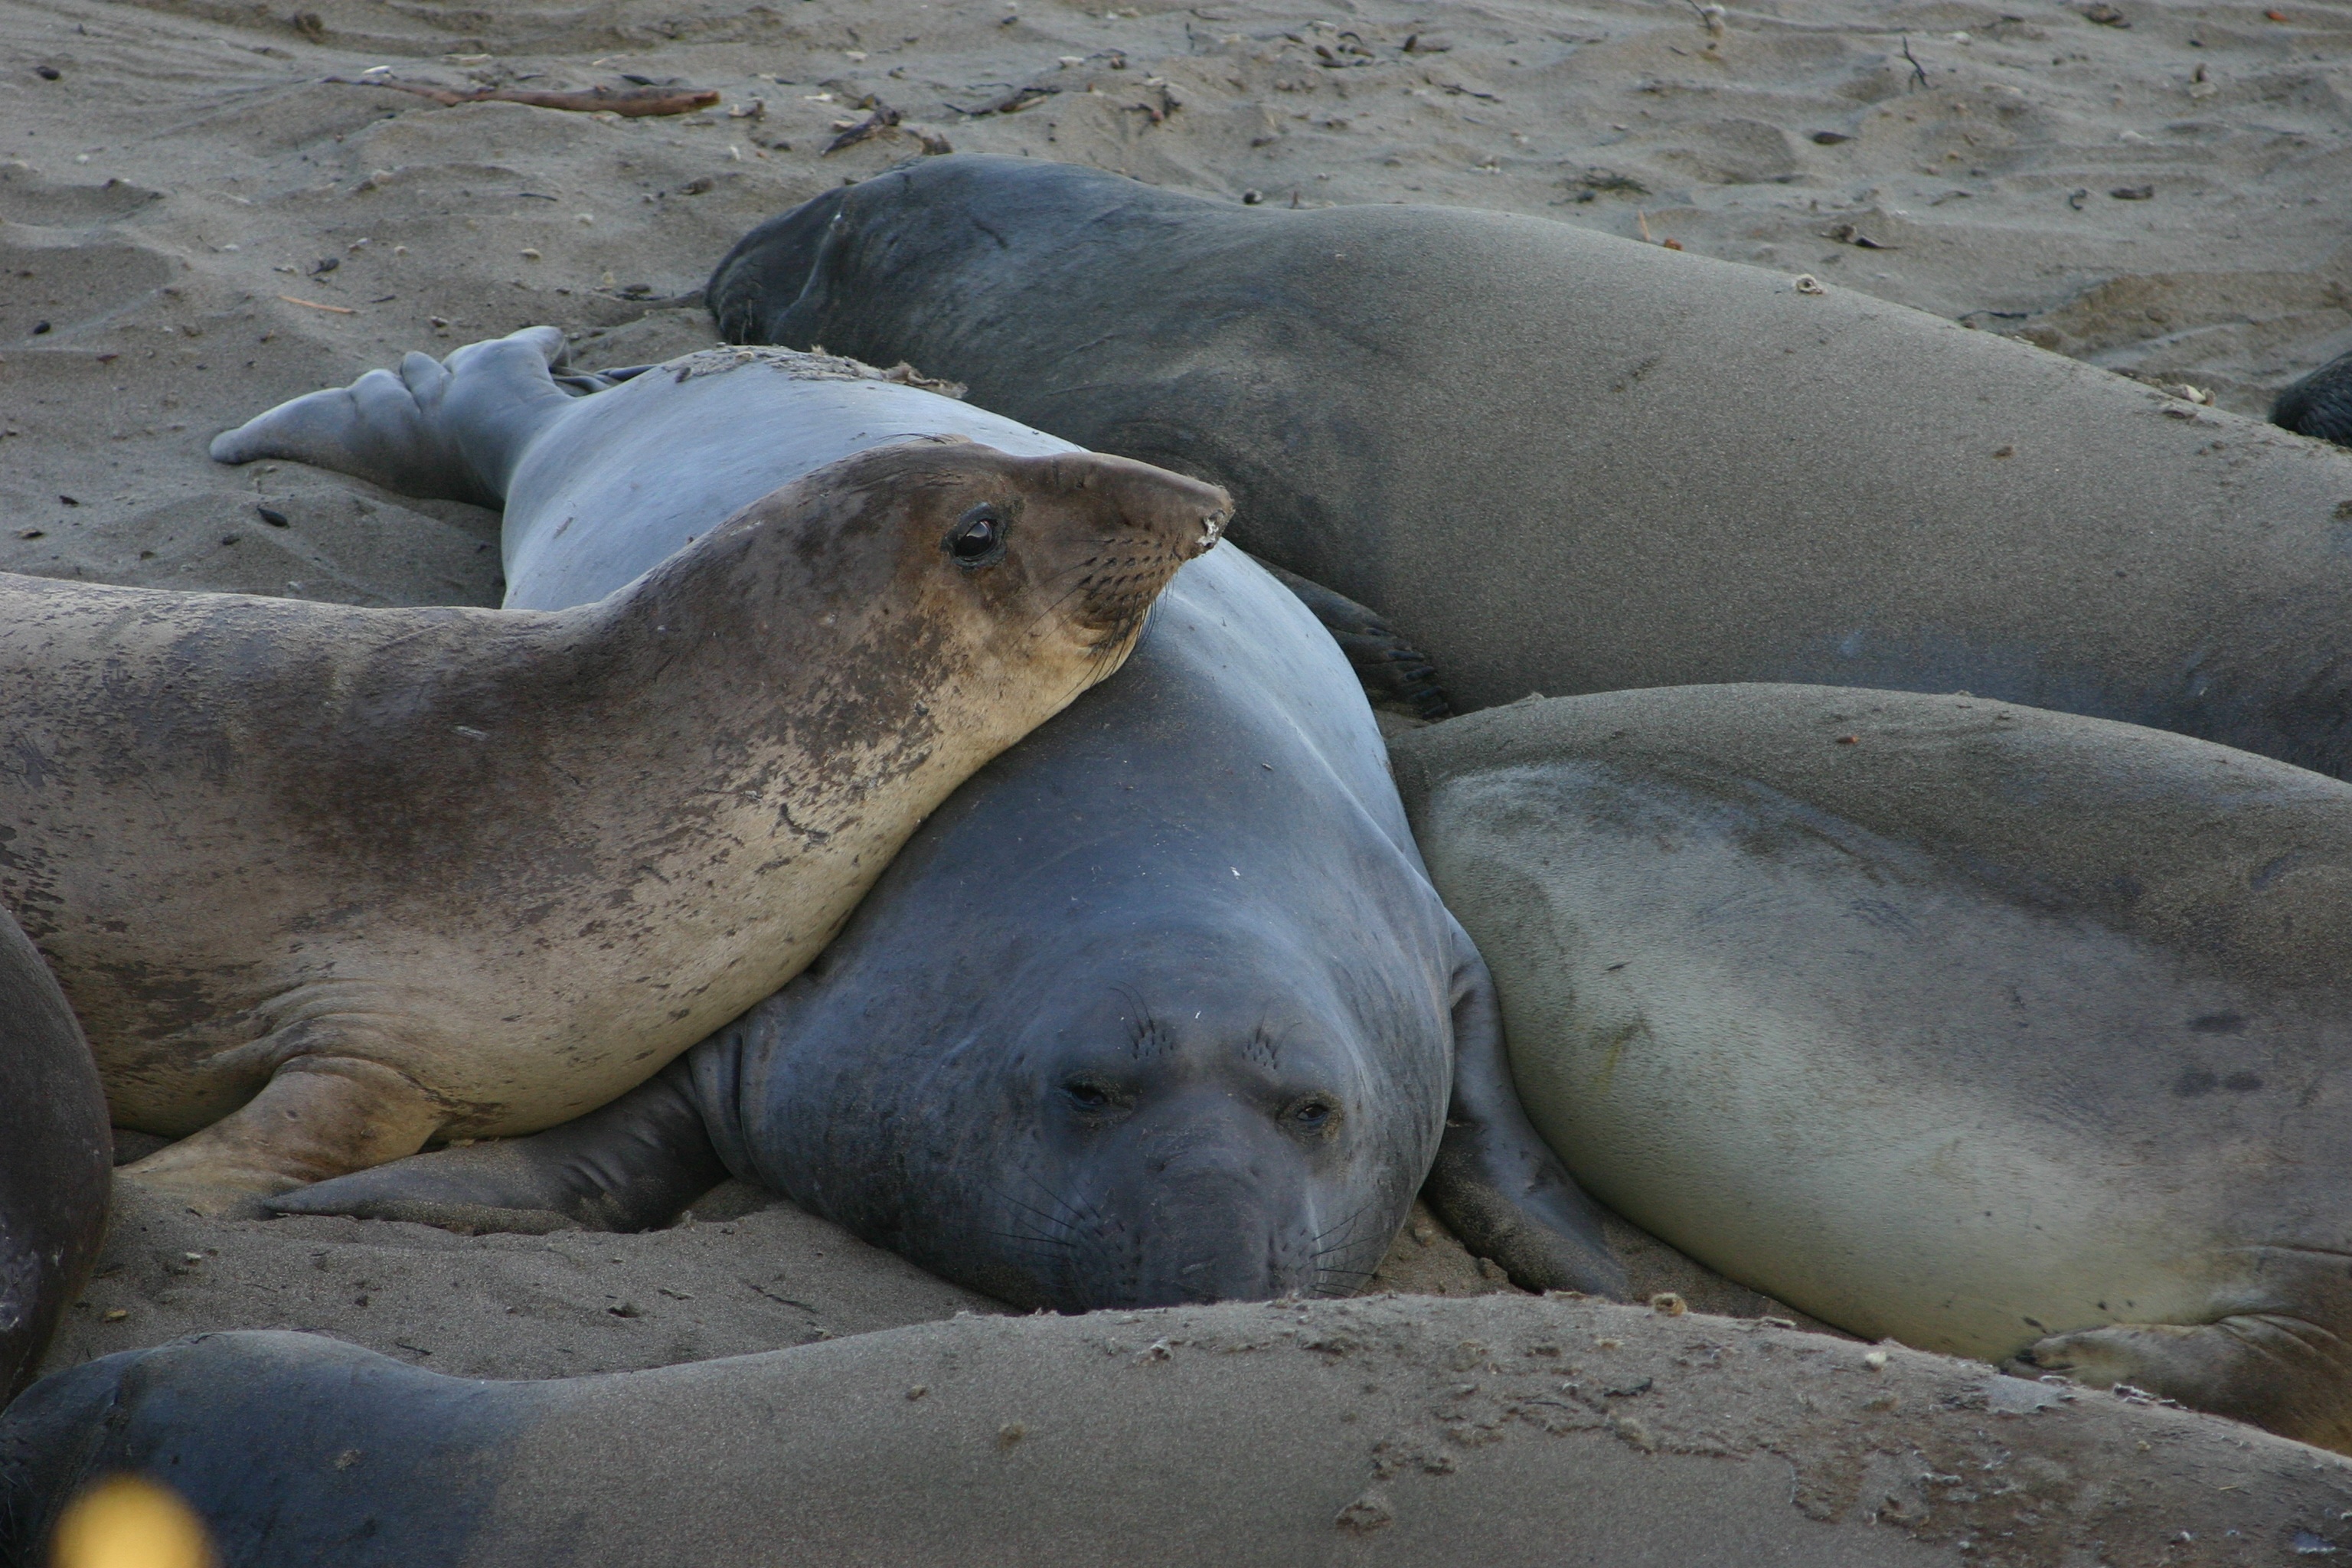
beach, sea, animal, wildlife, zoo, mammal, fauna, seals, vertebrate, harbor seal, marine mammal, marine biology